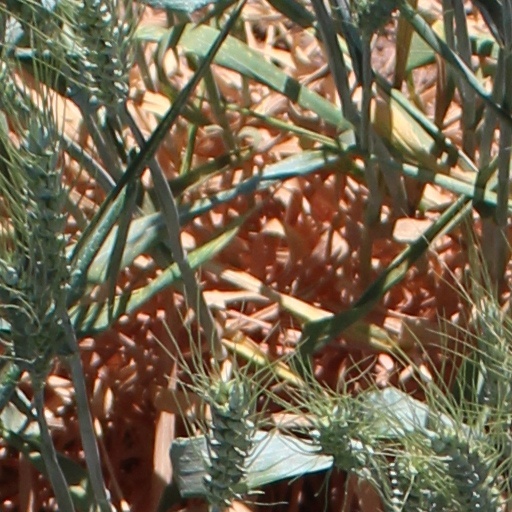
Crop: wheat